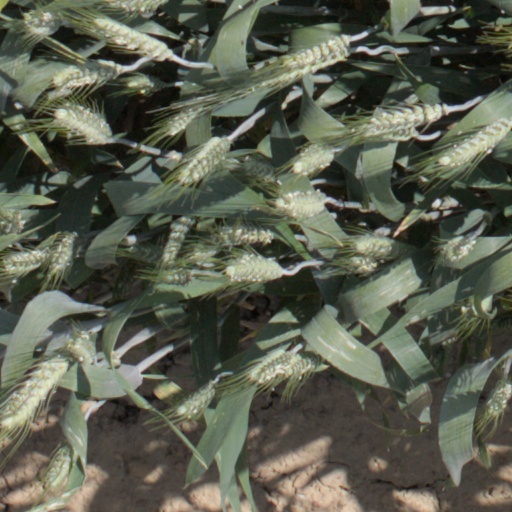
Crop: wheat